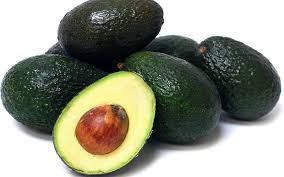
Label: Avocado